Padgate

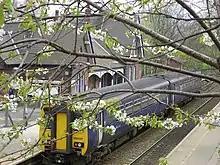
Padgate railway station

Padgate has an unstaffed railway station on the Manchester-Liverpool line served by the local stopping service. Up until the mid-1970s, the station was fully staffed and a row of cottages (still extant) next to the station were designed as residences for the station staff.